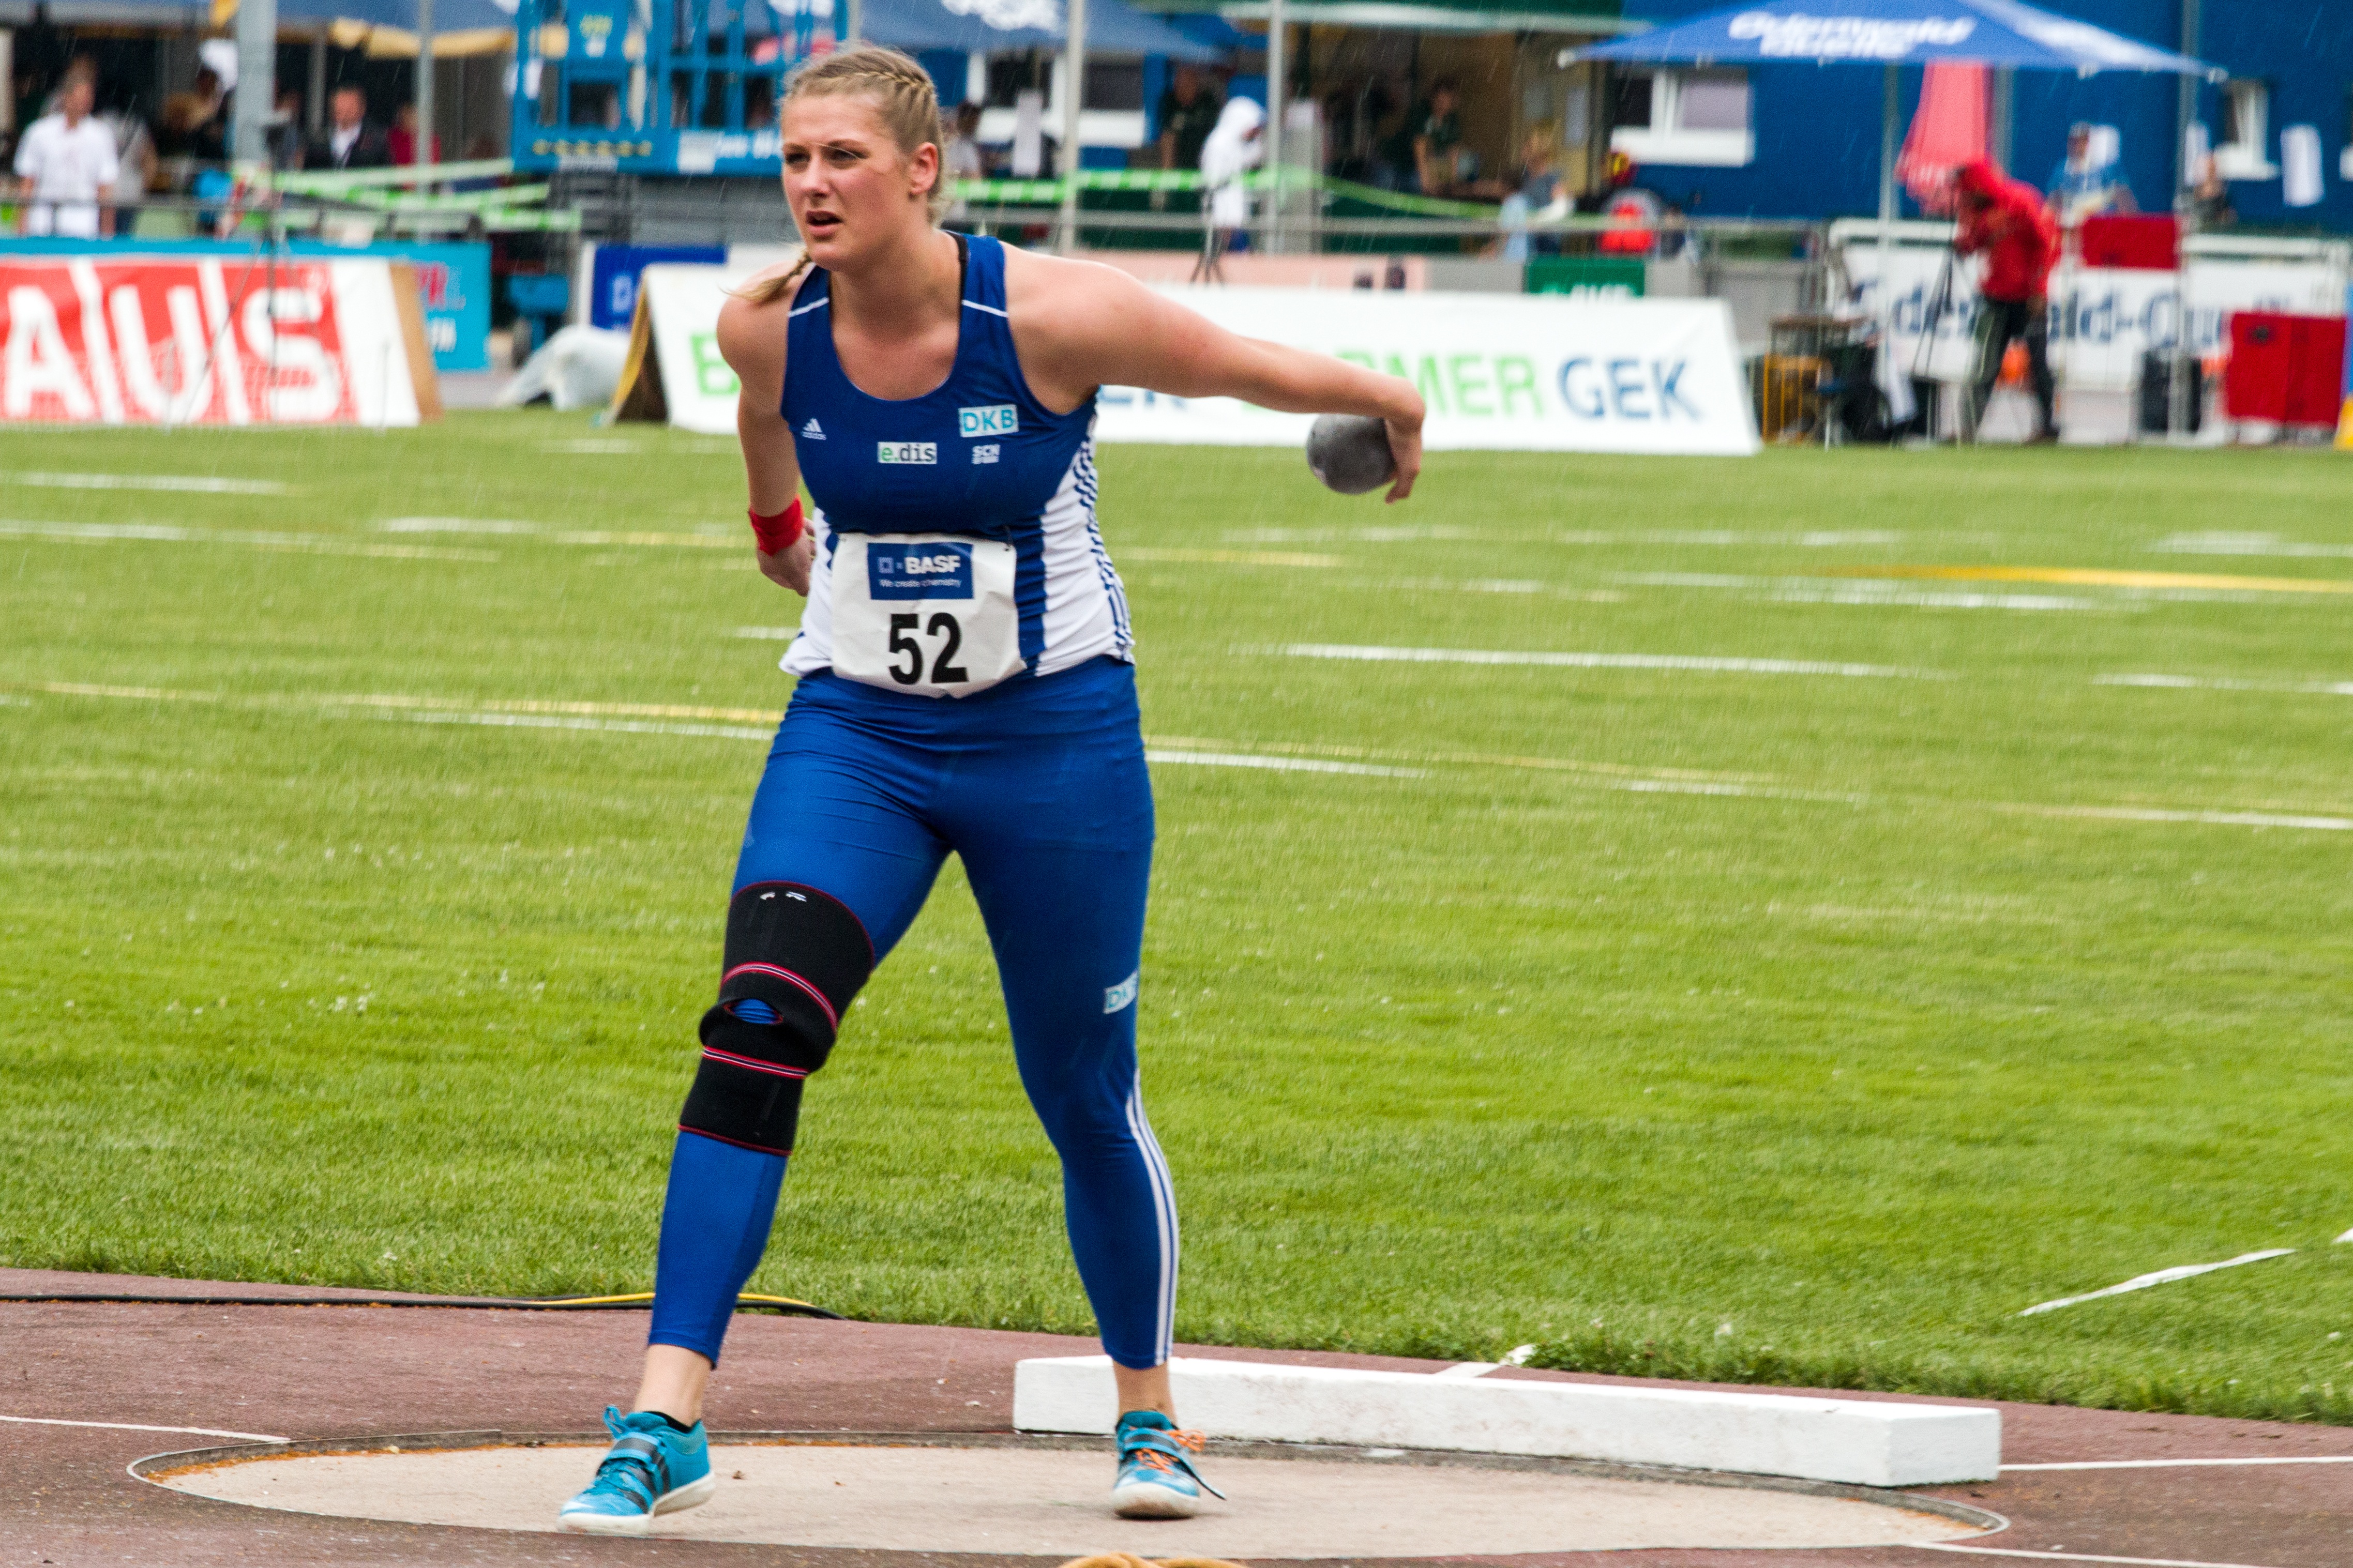
person, sport, jumping, player, sports, championship, athletics, sprint, throwing, physical exercise, ball butt, junior gala mannheim, human action, endurance sports, track and field athletics, shot put, middle distance running